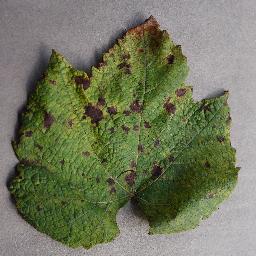
Label: Grape___Leaf_blight_(Isariopsis_Leaf_Spot)